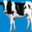
Label: cattle